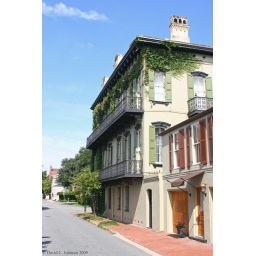
side street view of a well kept older home in Savannah facing one of the squares - perhaps Warren Square.